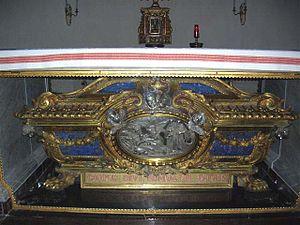
Romuald de Ravenne, né vers 950 et mort en 1027, est un moine fondateur de l'ordre camaldule, le dernier des Pères du désert, d'abord célébré le 7 février, puis plus récemment le 19 juin, selon le calendrier romain promulgué en 1969. C'est un saint thaumaturge, invoqué contre les troubles psychiques.